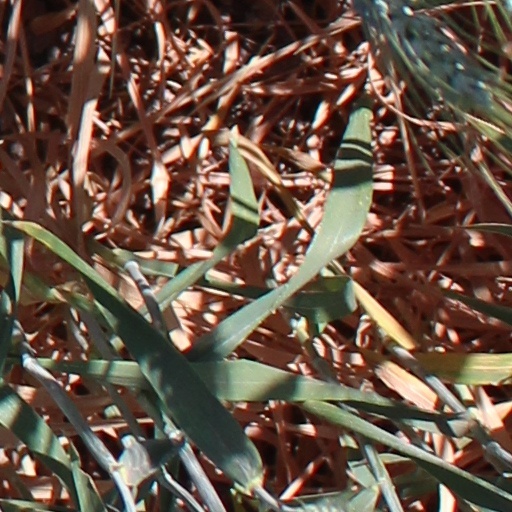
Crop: wheat